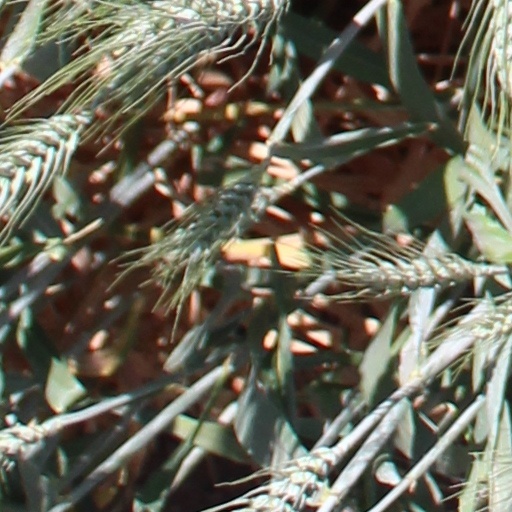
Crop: wheat